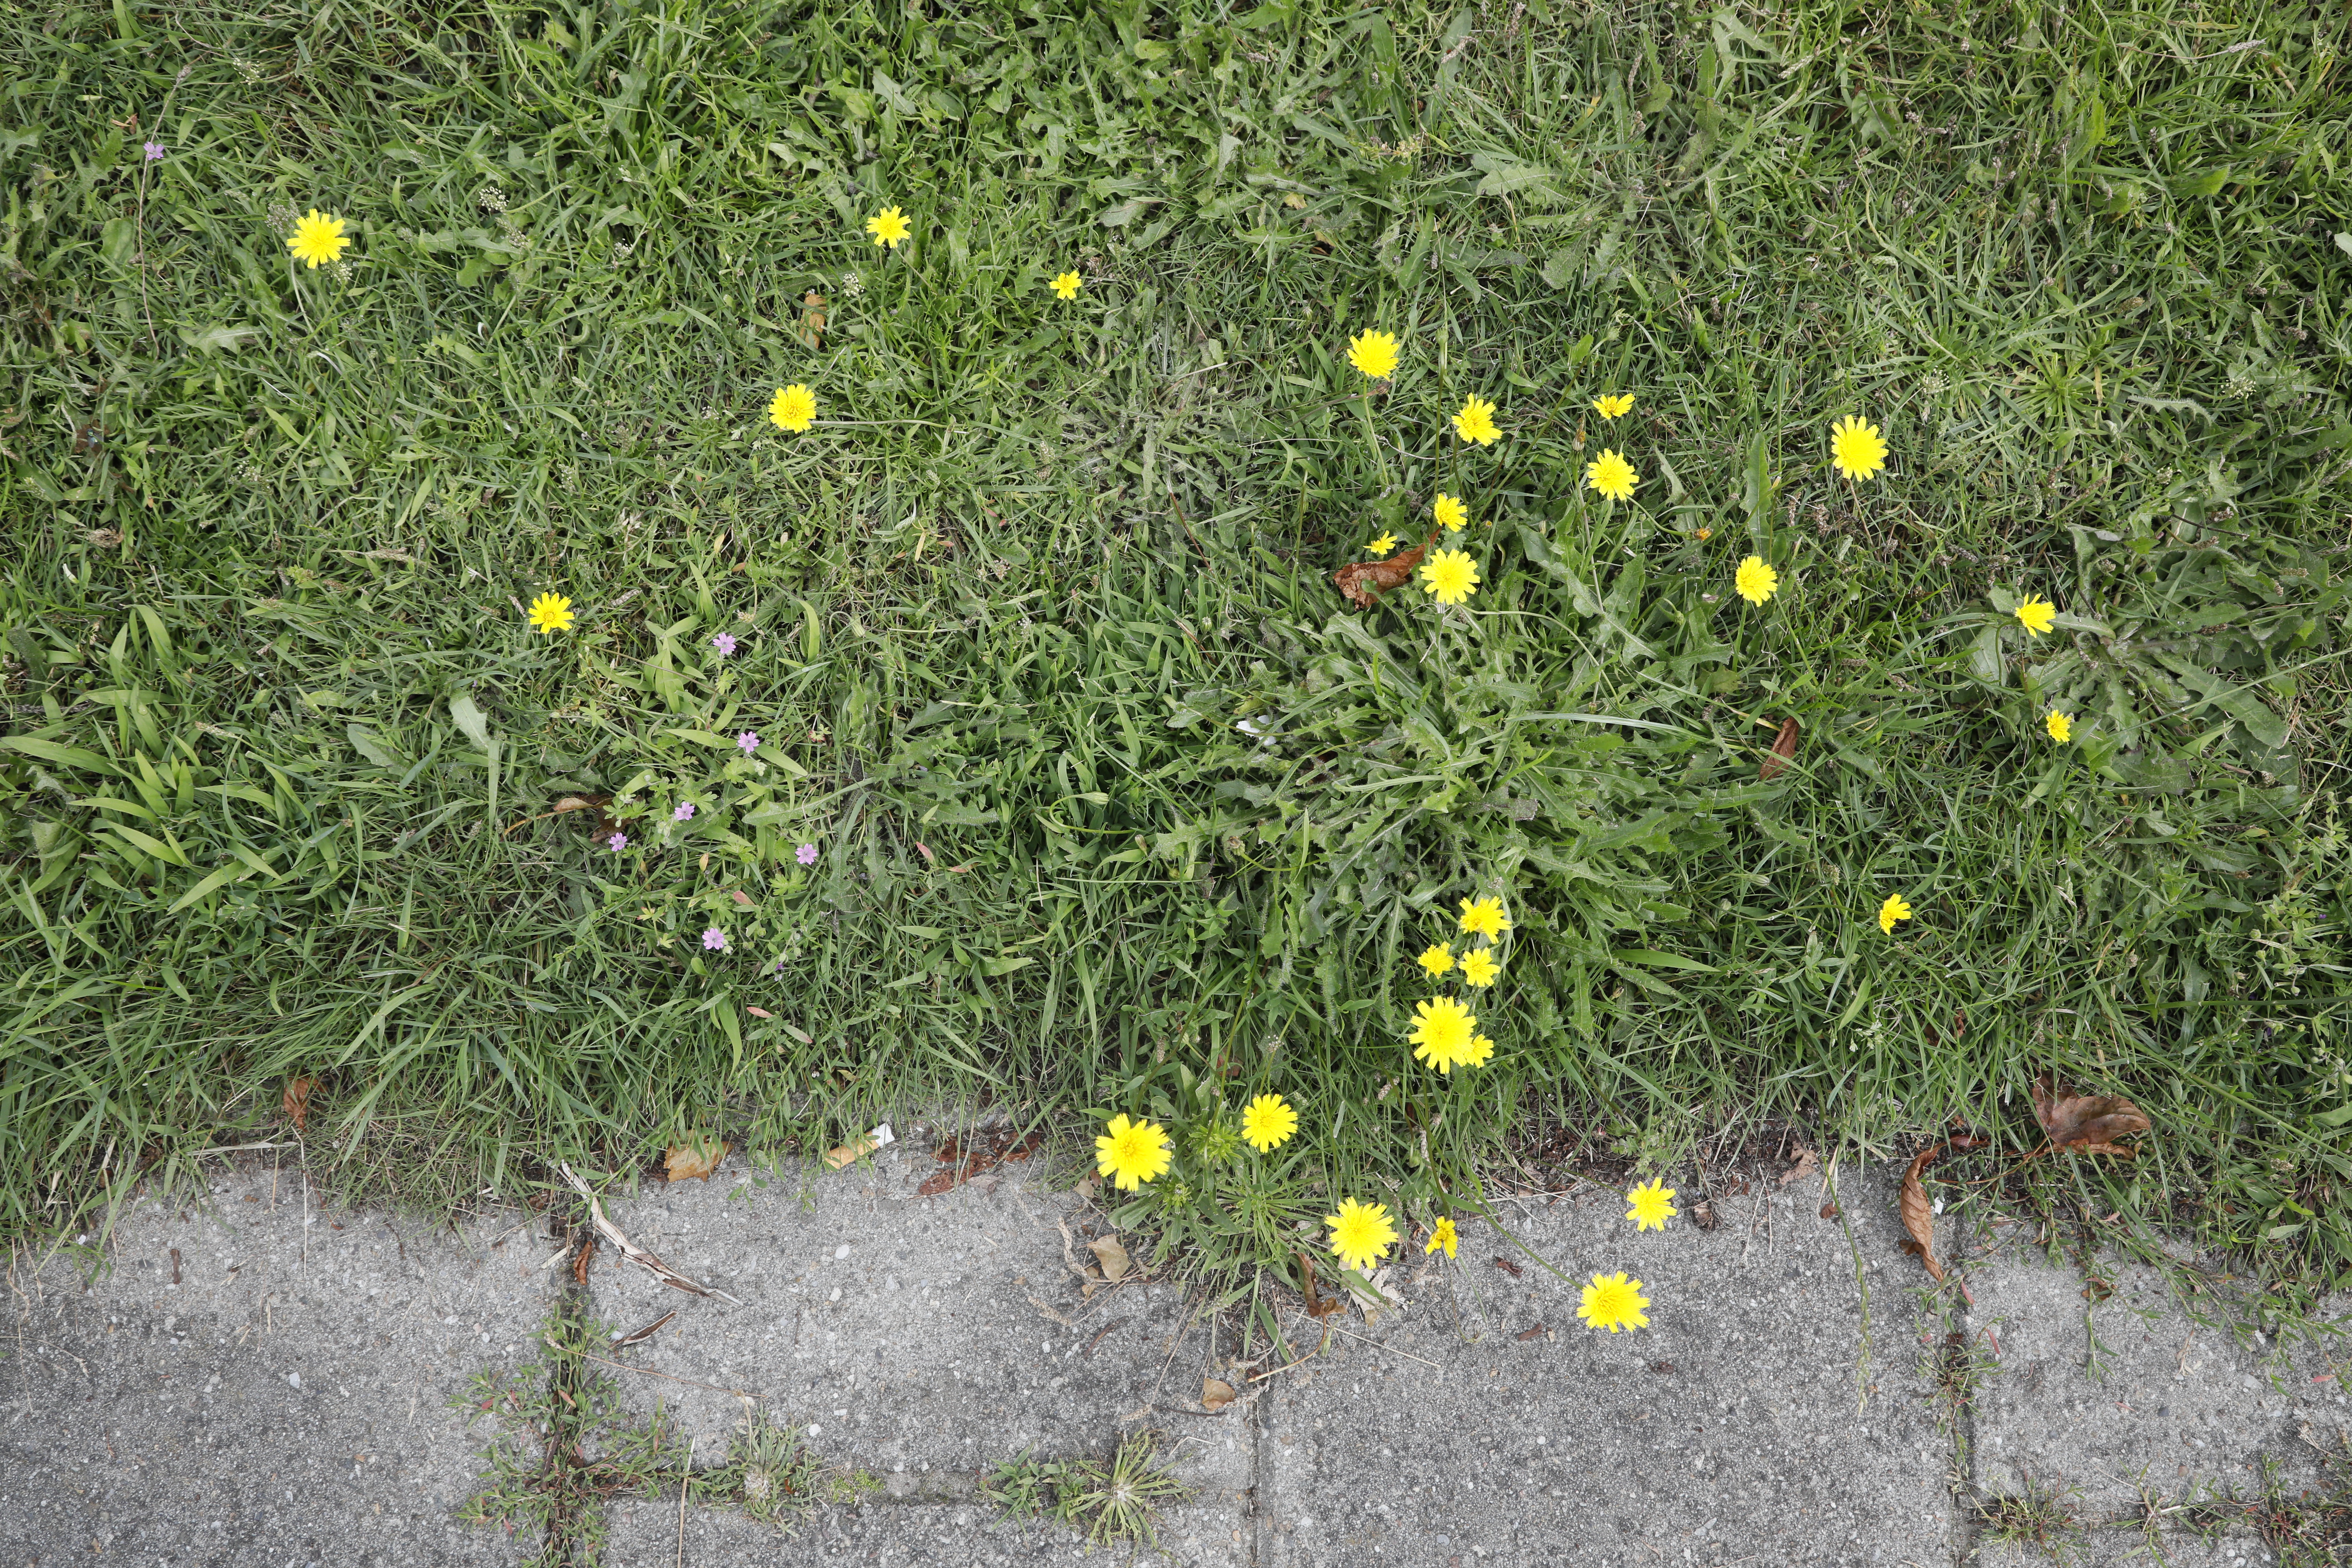
Plant species: Hypochaeris radicata, Geranium molle, Plantago lanceolata